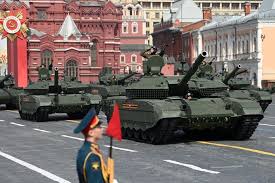
Label: Tank